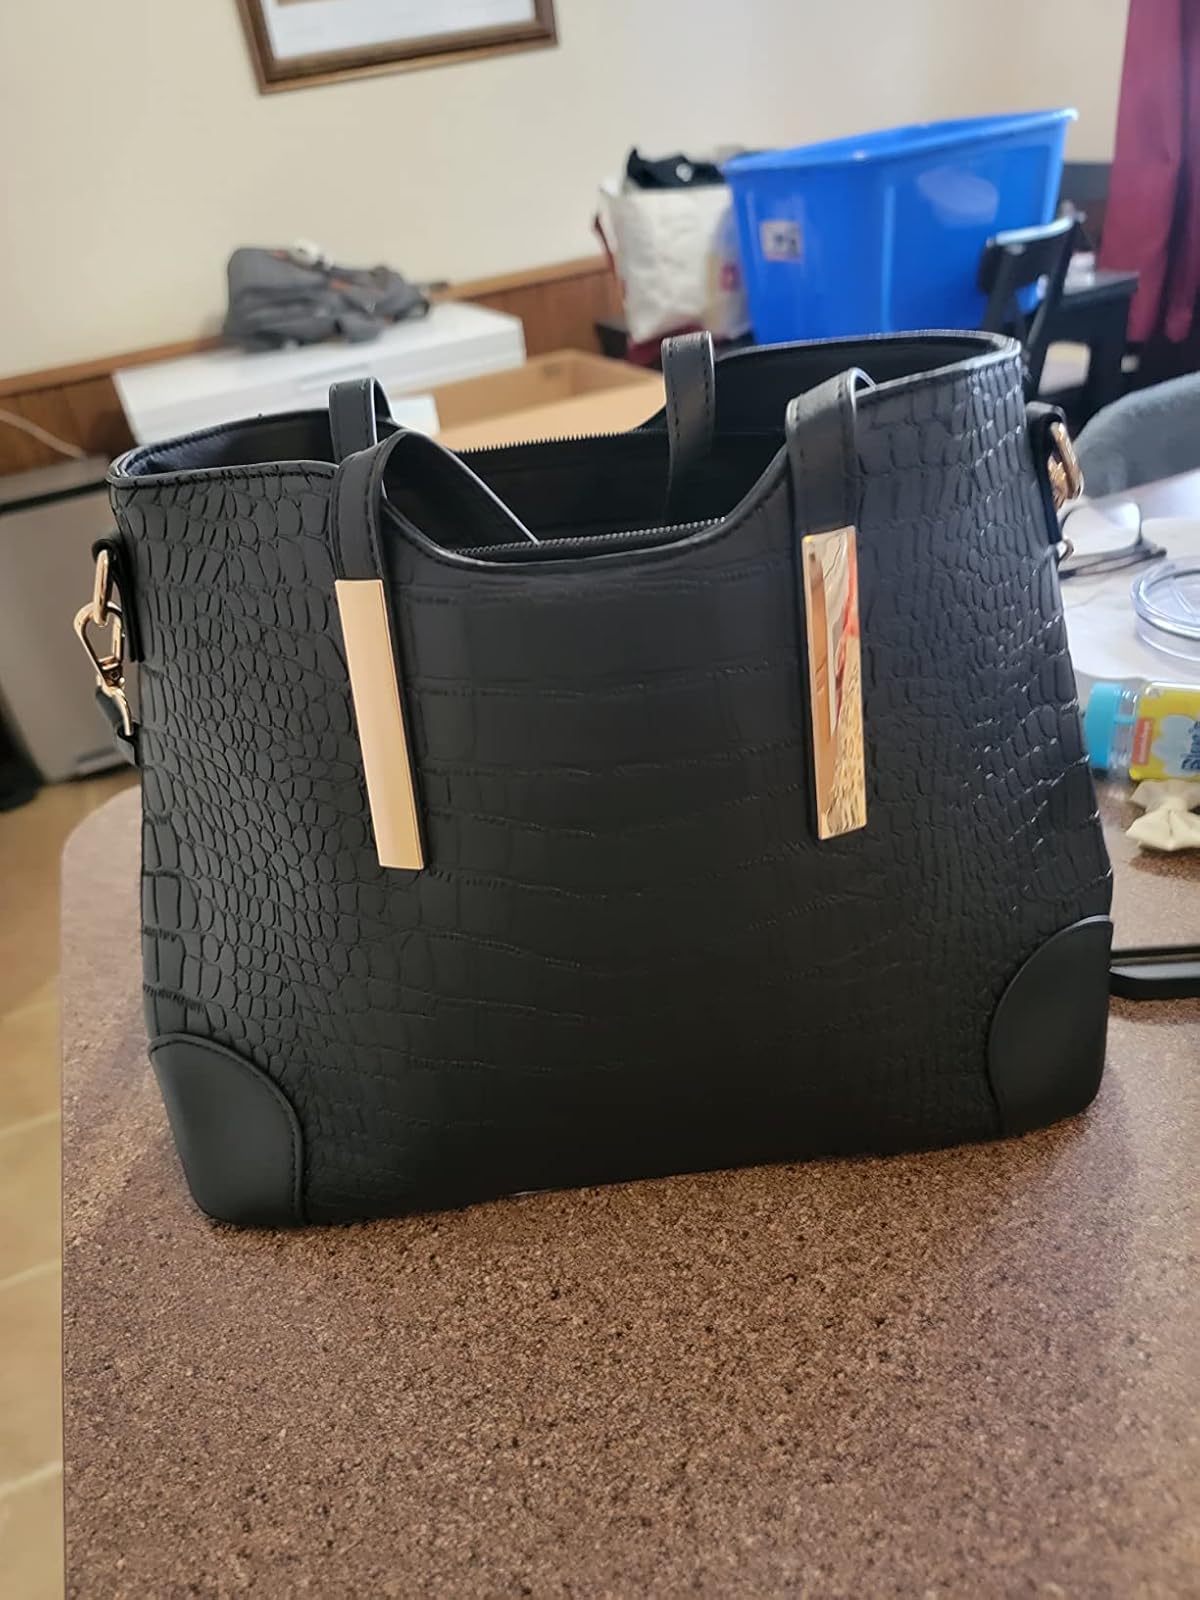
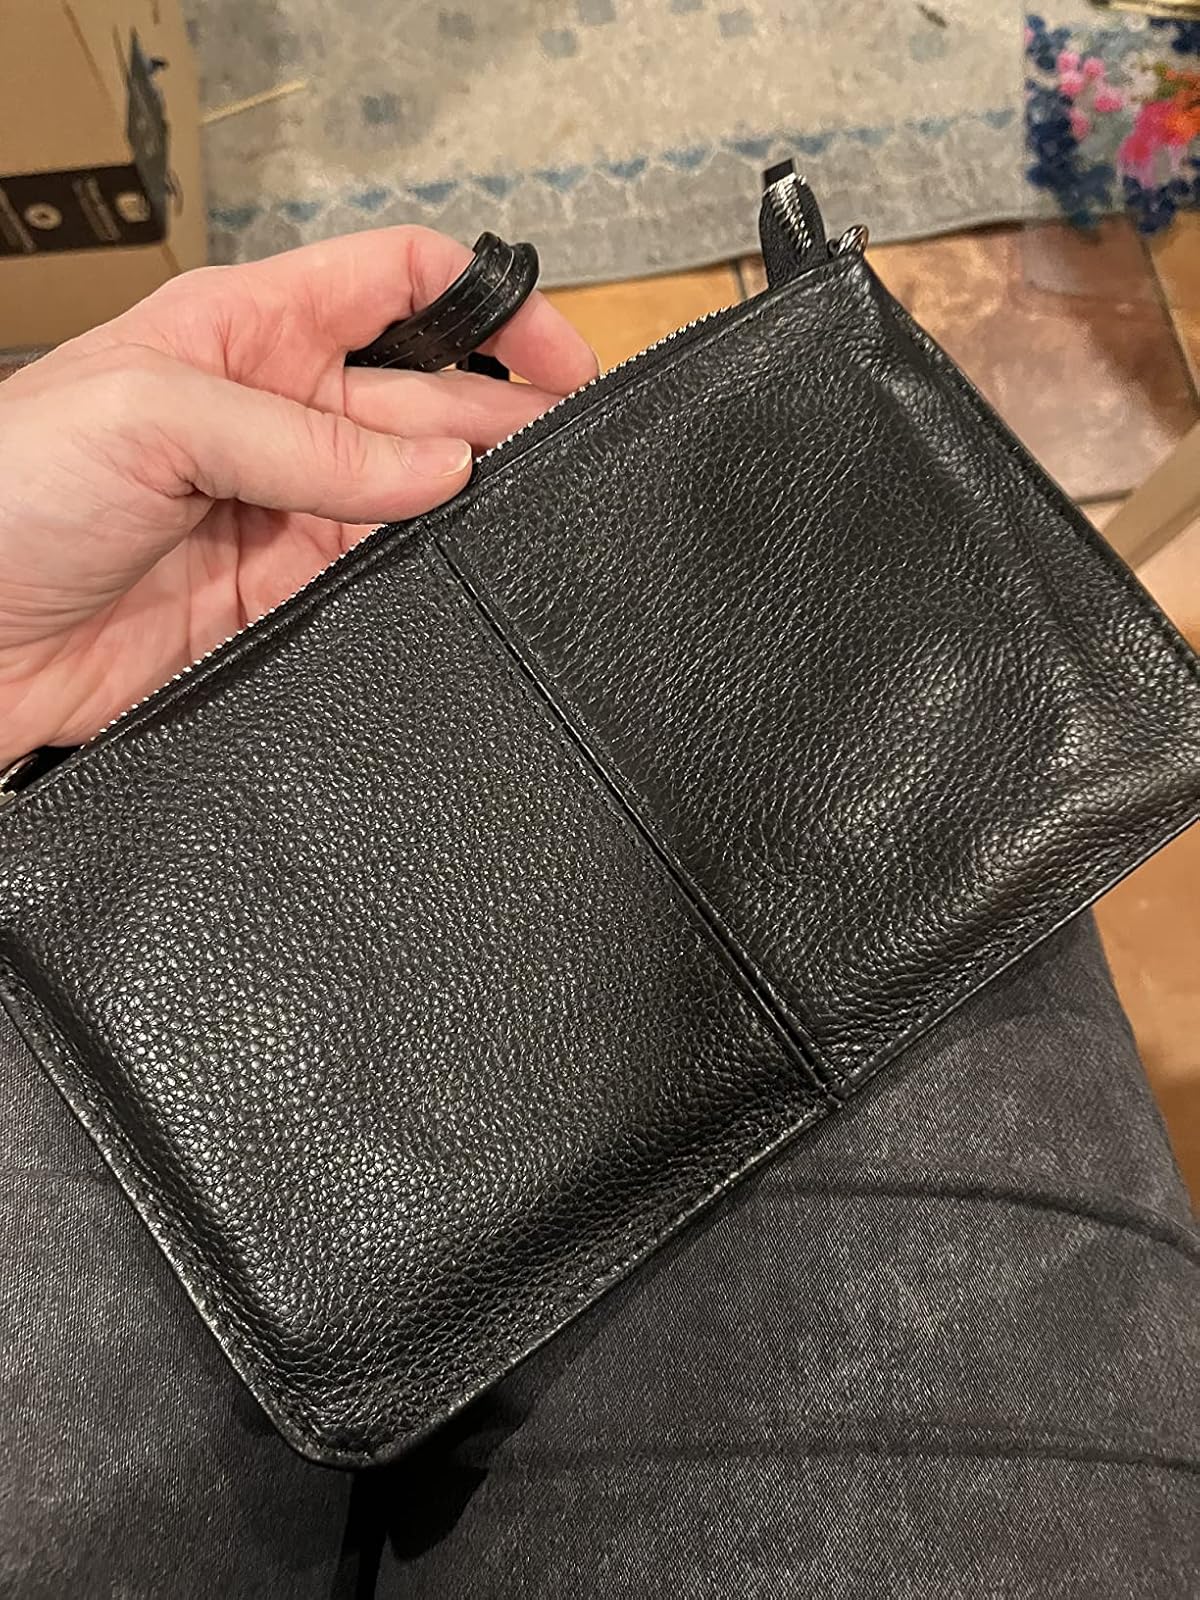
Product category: accessories_handbag
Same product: no